Kieran Gibbs

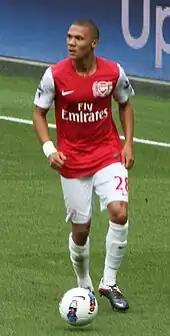
Gibbs playing for Arsenal in 2011

He featured in Arsenal pre-season matches for the 2008–09 season, mostly as a left back, and was an unused substitute in Arsenal's 1–0 Premier League loss to Fulham on 24 August 2008, and a 3–1 victory over Bolton Wanderers on September. Gibbs continued to play in Arsenal's League Cup campaign and played the full 90 minutes in Arsenal's 6–0 win over Sheffield United in the third round, on 23 September 2008. He also played in the 3–0 win over Wigan Athletic as well as starting in the defeat to Burnley at the quarter final stage. He made his UEFA Champions League debut on 10 December 2008, against FC Porto in Portugal, replacing Abou Diaby. Gibbs made his Premier League debut against Tottenham Hotspur on 8 February 2009, coming on as a substitute for the injured Gaël Clichy.